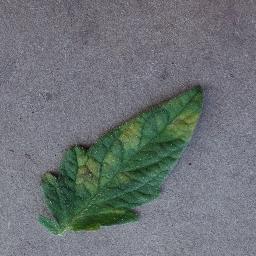
Label: Tomato___Leaf_Mold